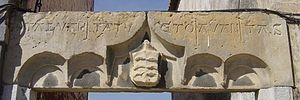
Cet article recense les monuments nationaux du district de Setúbal, au Portugal.